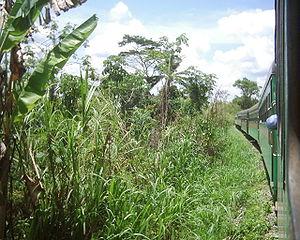
Chemin de fer Matadi-Kinshasa
La ligne de chemin de fer Matadi-Kinshasa fut construite de 1890 à 1898 entre le port de Matadi, dans le Bas-Congo, et Kinshasa. Sa longueur est de 366 kilomètres et elle est exploitée par l'Office national des Transports.